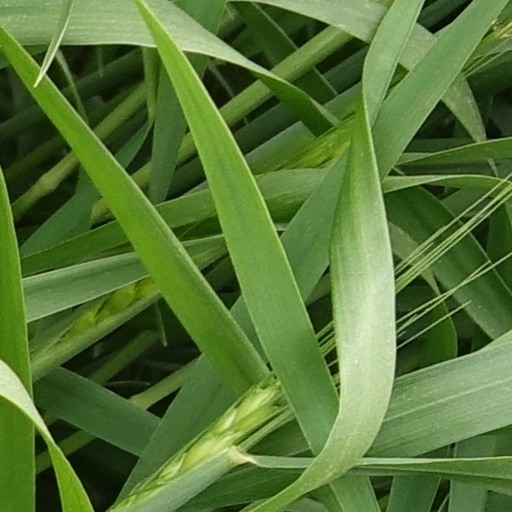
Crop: wheat